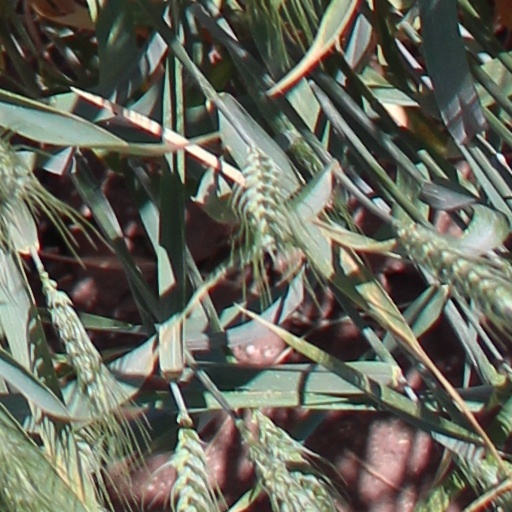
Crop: wheat